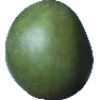
Label: mango